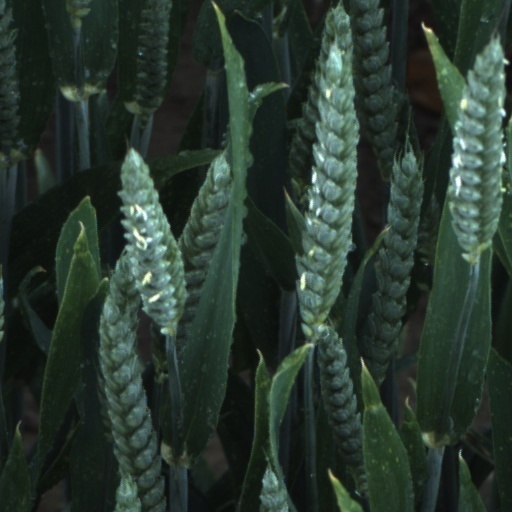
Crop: wheat